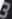
Number: 3